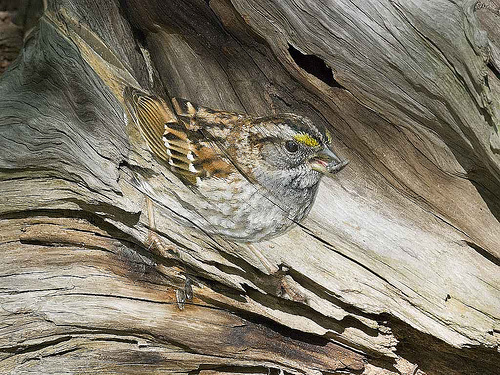
this bird has a gray and white speckled belly and neck with dark gray stripes down its crown, and brown black and white primaries, secondaries, and tail.
this bird has a grey colored breast and belly with its crown in yellow, black and brown streaks.
a small bird with a grey face, and grey and white throat and breast, along with brown, black and white coverts.
bird with gray throat, breast, belly and abdomen, and brown tarsus and feet, and brown and black wings with two white wingbars
this is a grey bodied bird with black, white, and brown wings.
this bird has wings that are brown and has a white bellyan all over grey and brown bird with a yellow striped eyebrow.
this bird is brown with white and has a very short beak.
this bird is small, has a grey belly and brown wings with white markings at the tips of the feathers, and has a yellow marking on its brow.
this bird has a body that is several shades of brown, mainly light on its belly and dark on its wings.
Species: White Throated Sparrow